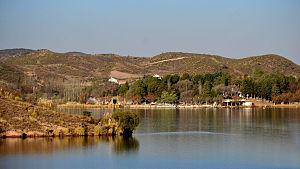
La province de San Luis est une subdivision de l'Argentine située au centre-ouest du pays. Sa capitale est la ville de San Luis.